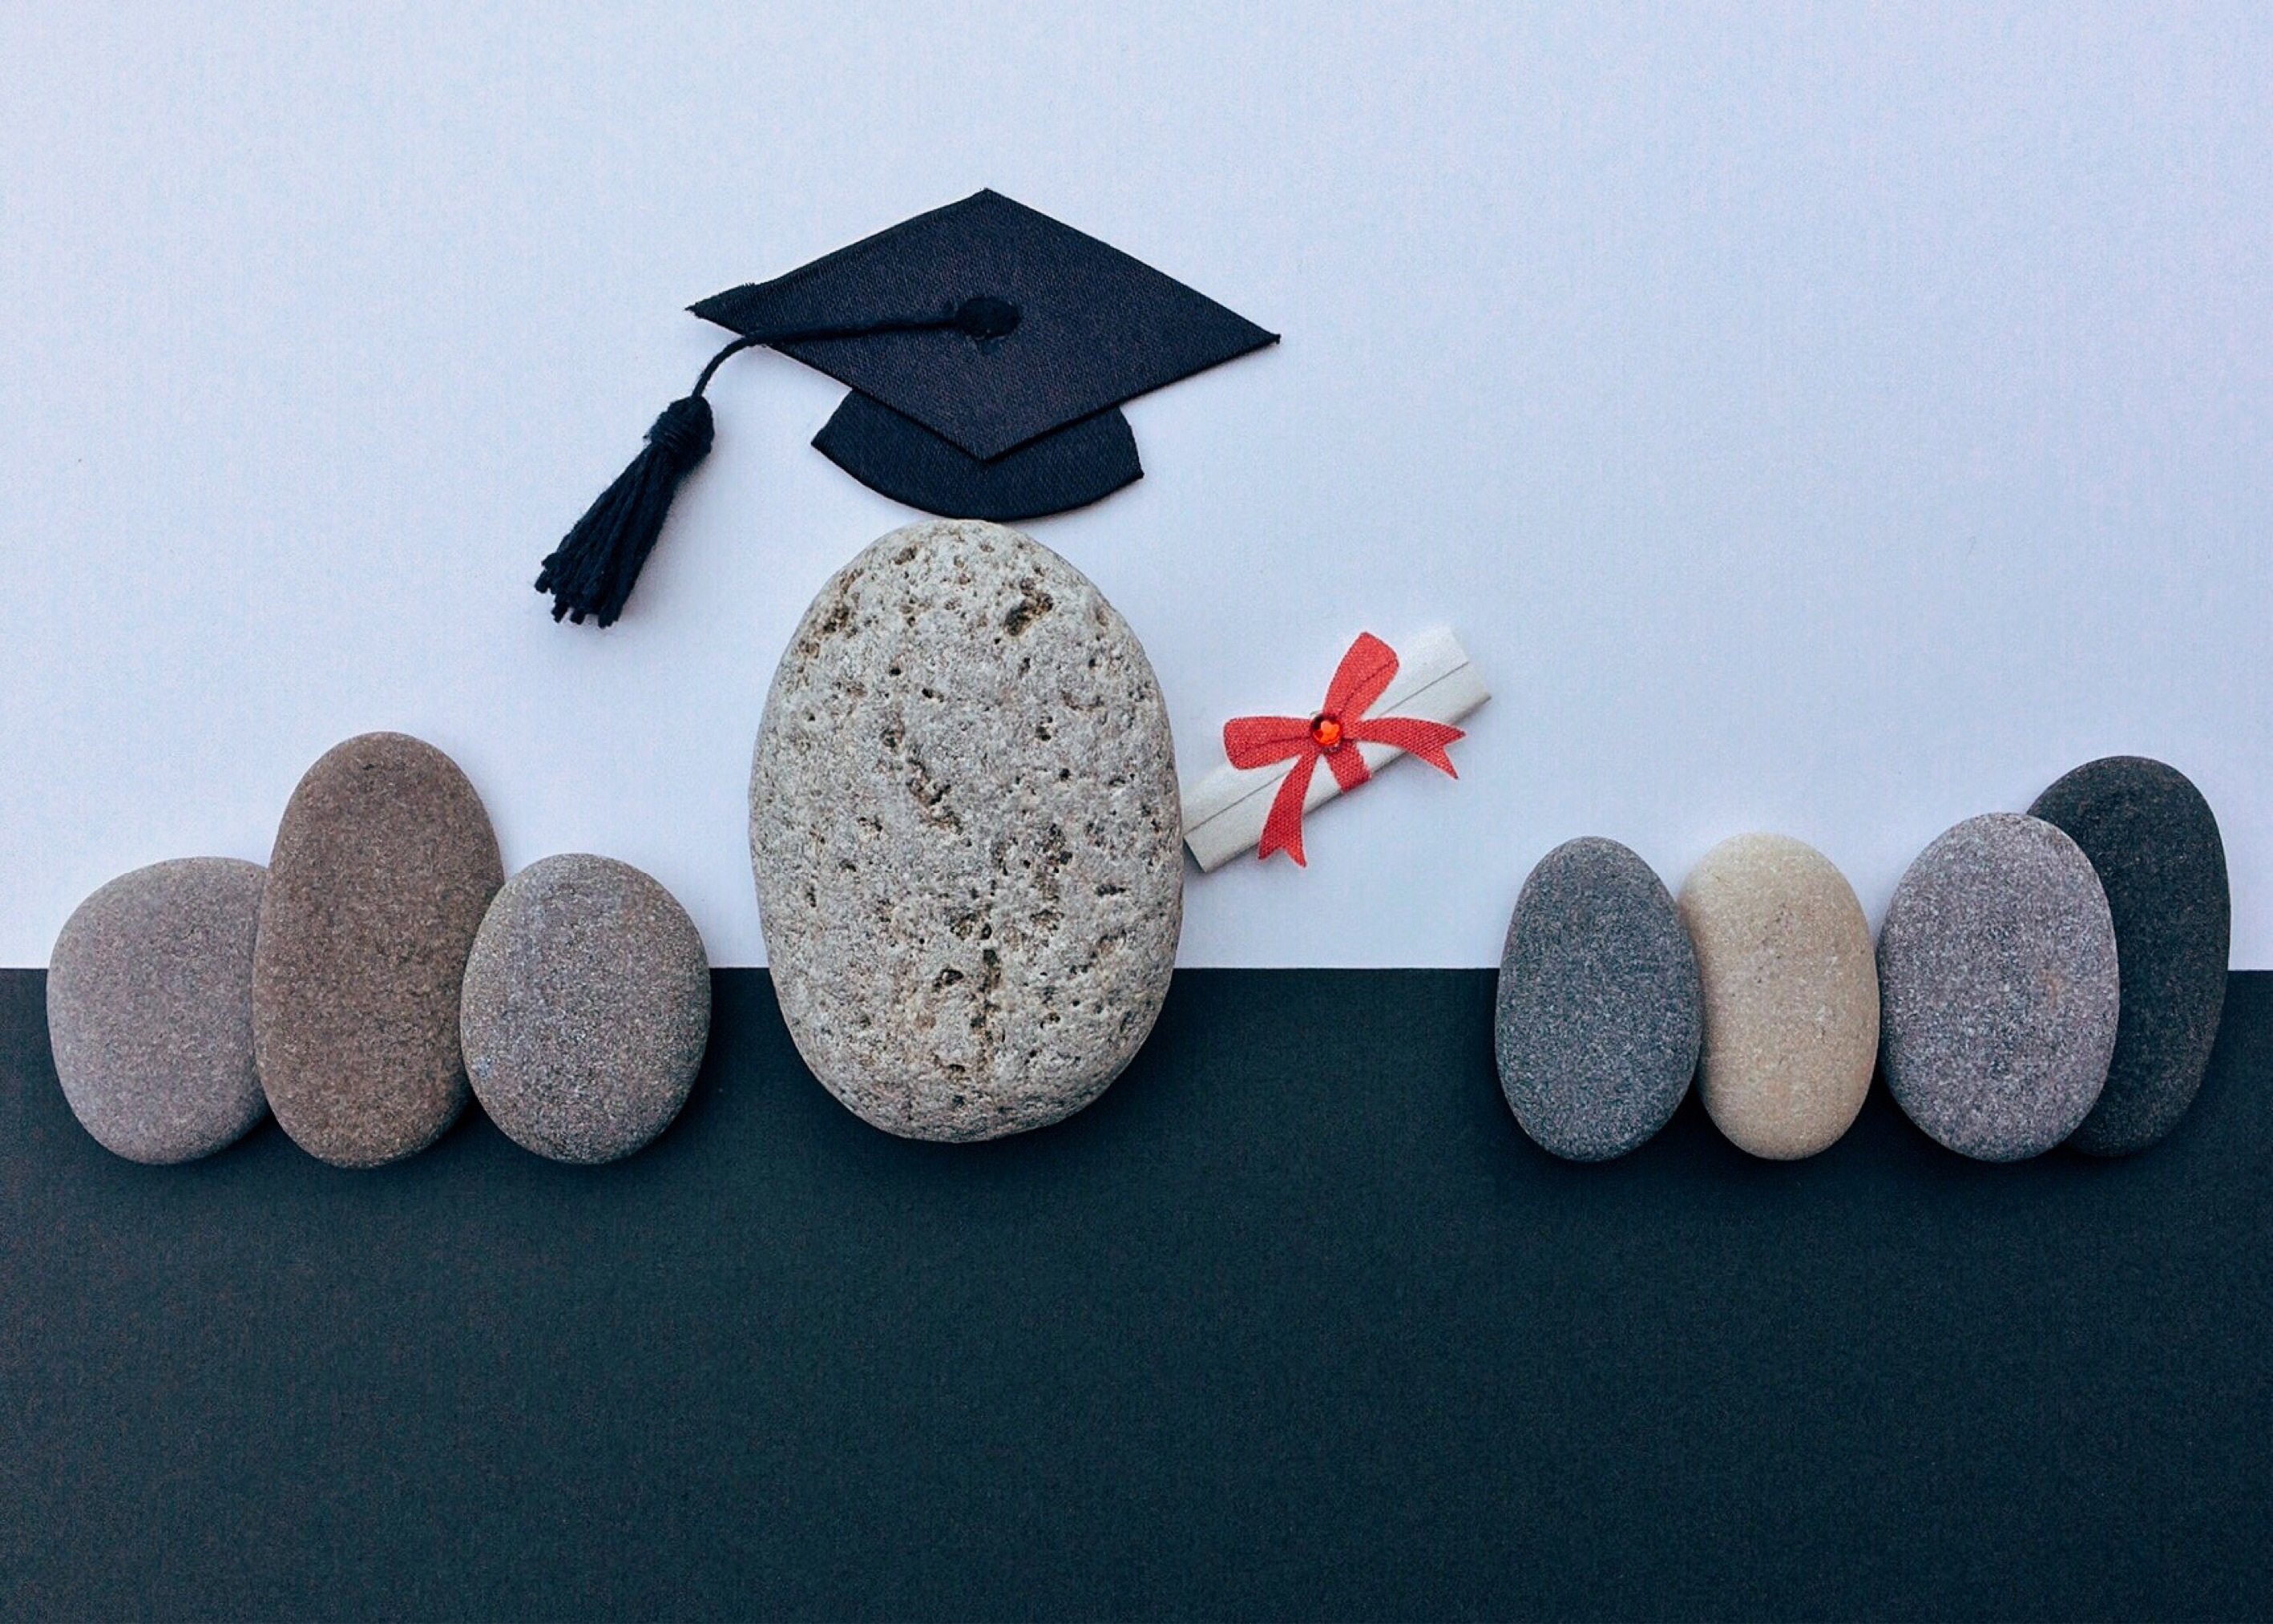
rock, lighting, toy, education, art, organ, graduate, graduation, academic, diploma, achievement, certificate